Handkerchief code

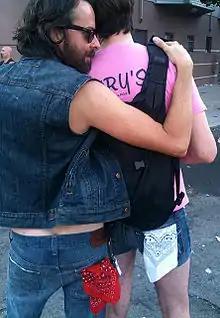
Two men wearing colored in the back pockets of their clothes

The wearing of colored bandanas around the neck as a practical accessory was common in the mid- and late-nineteenth century among cowboys, steam railroad engineers, and miners in the Western United States. It is thought that the wearing of bandanas by gay men originated in San Francisco after the Gold Rush, when, because of a shortage of women, men dancing with each other in square dances developed a code wherein the man wearing the blue bandana took the male part in the square dance, and the man wearing the red bandana took the female part (these bandanas were usually worn around the arm or hanging from the belt or in the back pocket of one's jeans).